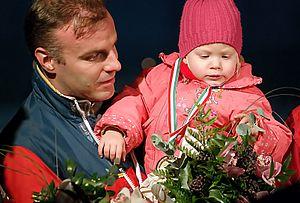
Levente Szuper est un joueur de hockey sur glace professionnel hongrois, évoluant au poste de gardien de but.